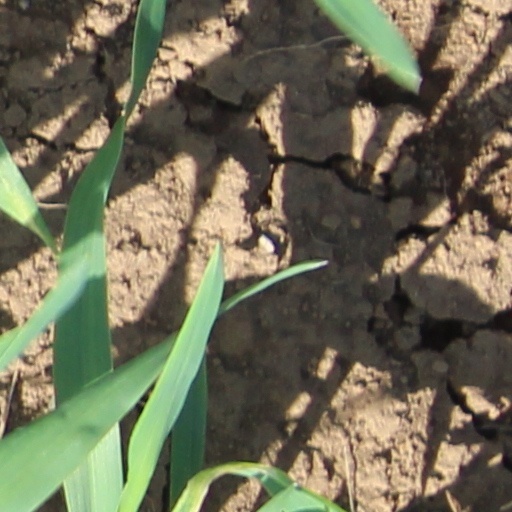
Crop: wheat